Huipil

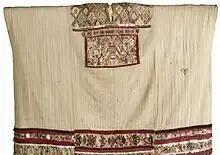
The ""La Malinche"" huipil

Huipil (Nahuatl: "huīpīlli" ; Ch'orti': "b’ujk"; Chuj: "nip") is the most common traditional garment worn by indigenous women from central Mexico to Central America.